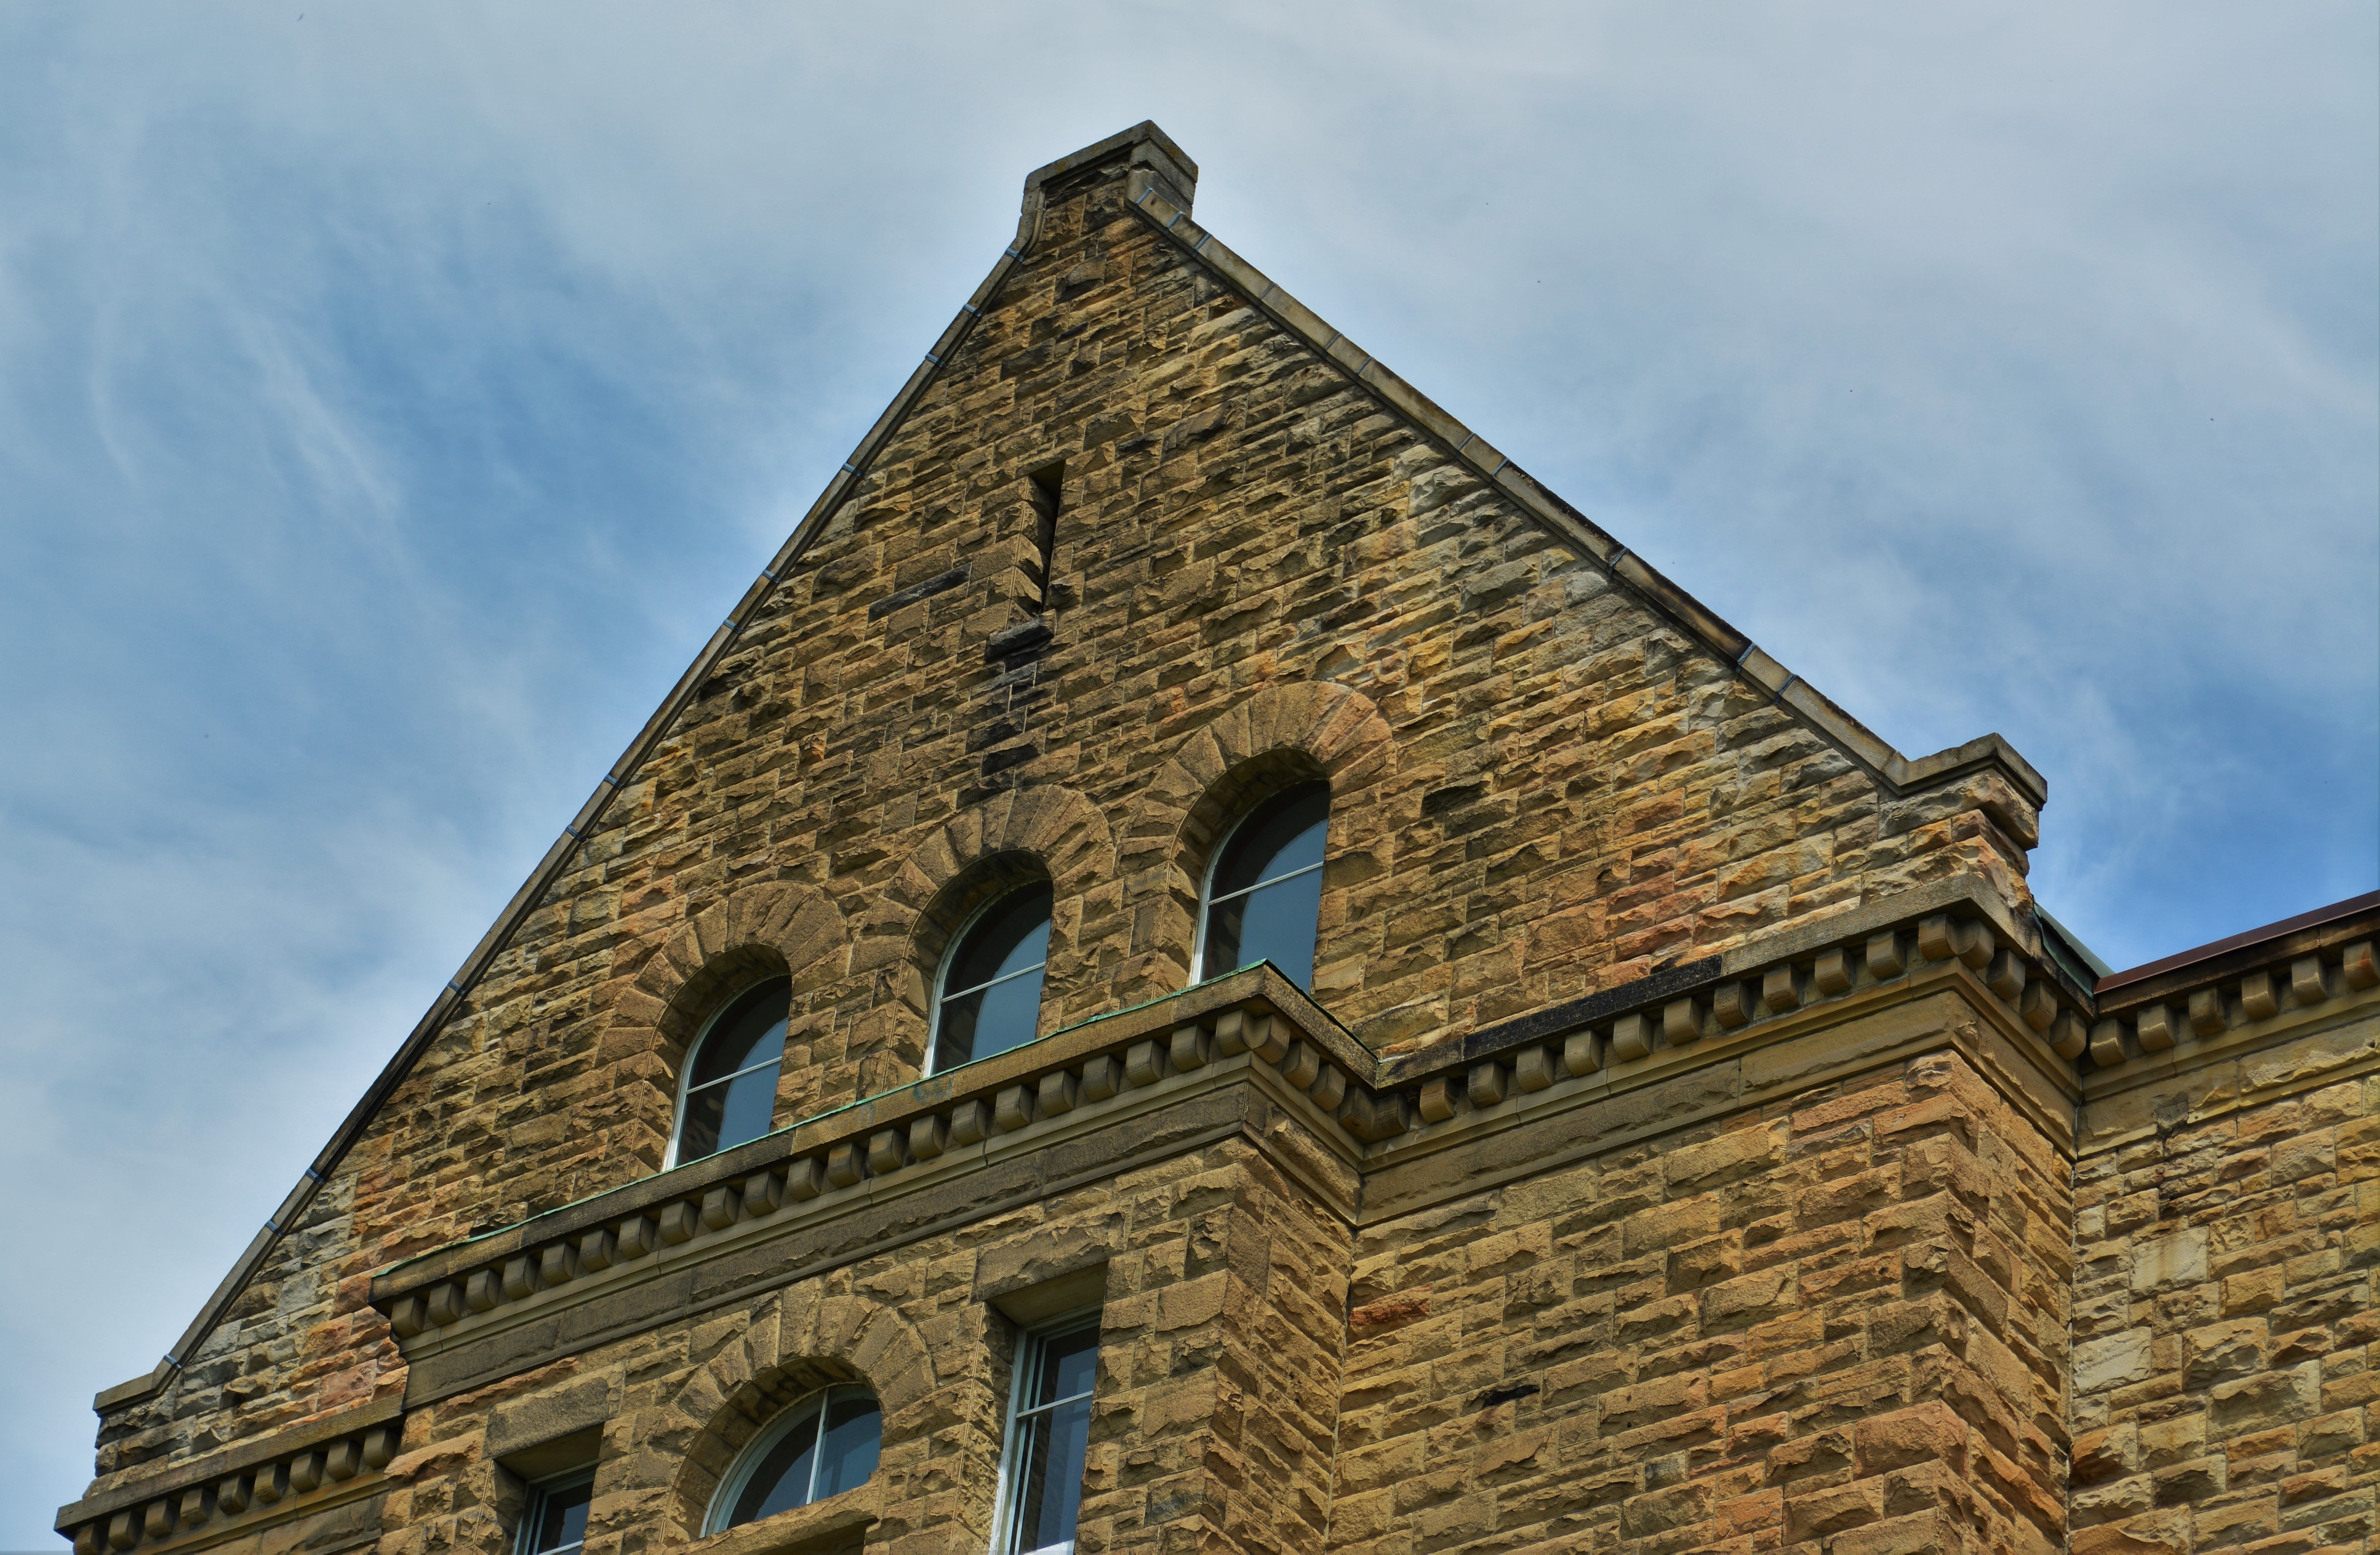
architecture, house, roof, building, tower, castle, facade, church, place of worship, steeple, university, cornell